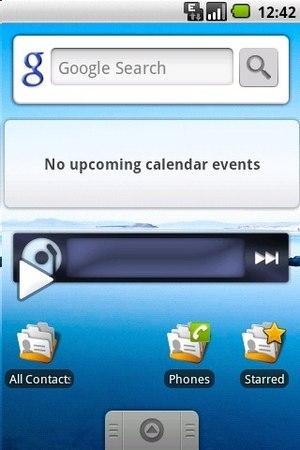
Android Cupcake est une version d'Android développée par Google, une version majeure de la plate-forme déployable sur les téléphones Android à partir de mai 2009, qui n'est plus supportée.